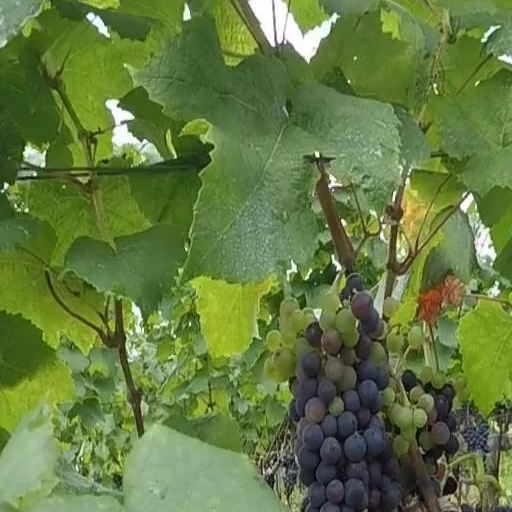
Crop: grape